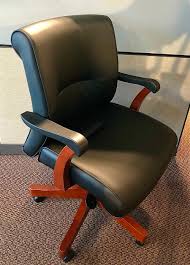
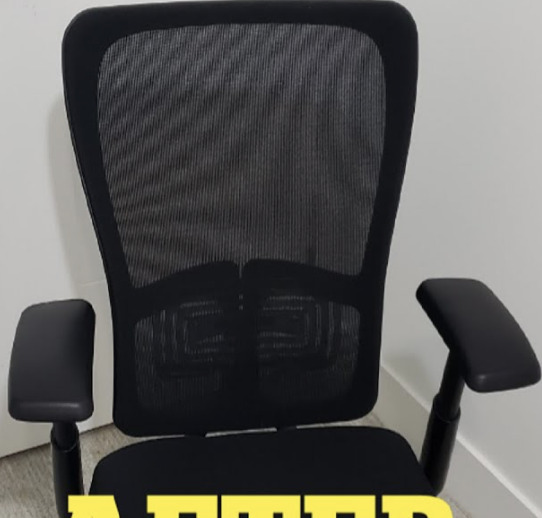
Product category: items_chair
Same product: no